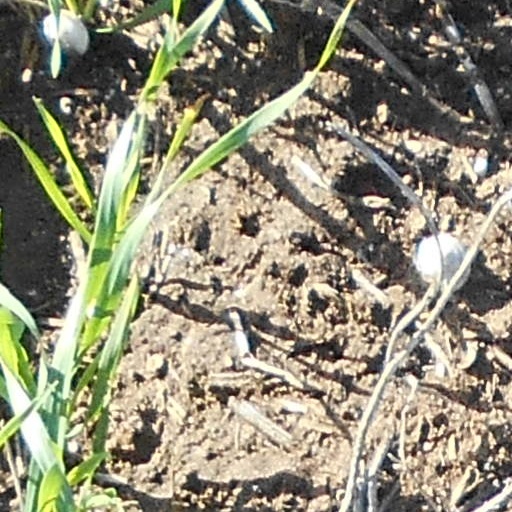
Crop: wheat